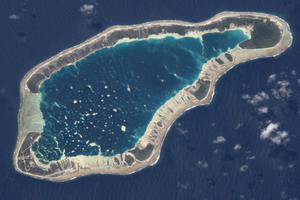
Napuka est une commune de la Polynésie française dans l'archipel des Tuamotu. Le chef-lieu de cette dernière est Napuka.
Napuka est un atoll situé dans l'archipel des Tuamotu en Polynésie française dans le sous-groupe des Îles du Désappointement. Celui-ci est le chef-lieu de la commune de Napuka.